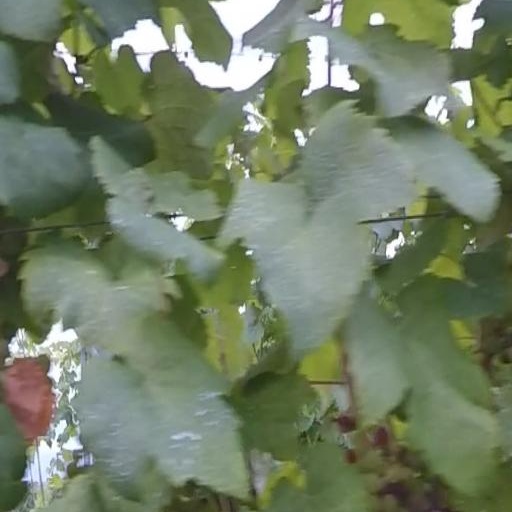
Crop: grape